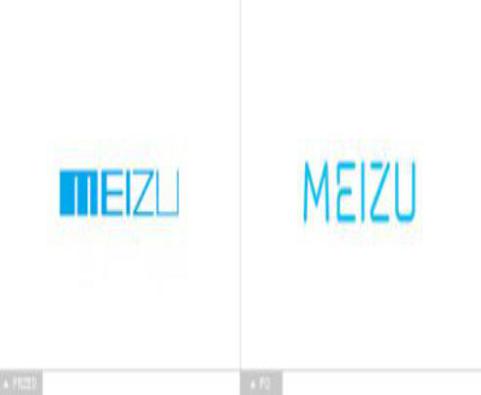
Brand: meizu
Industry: Electronic